Joseph and Sarah Puterbaugh Farm

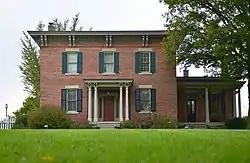
Joseph and Sarah Puterbaugh Farmhouse

Joseph and Sarah Puterbaugh Farm, also known as Puterbaugh-Haines House, is a historic home located in Concord Township, Elkhart County, Indiana. The house was built about 1860, and is a two-story, three-bay, Italianate style brick dwelling with a one-story setback wing. It has a hipped roof and features a portico supported by square columns. The property also includes a contributing English bank barn (c. 1850).